Control-Alt-Delete

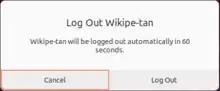
The result of pressing the key combination in Ubuntu v22.10

On some Linux-based operating systems including Ubuntu and Debian, is a shortcut for logging out.